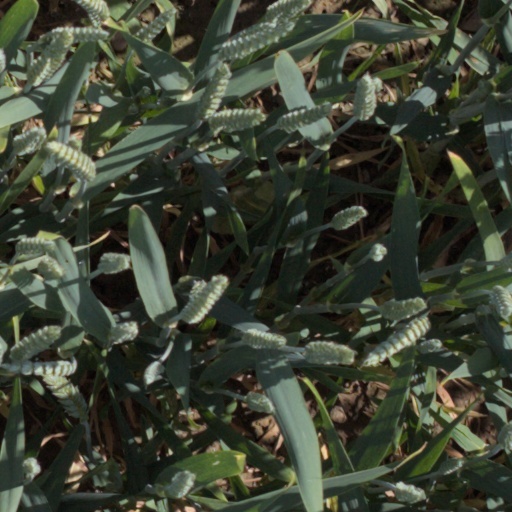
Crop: wheat